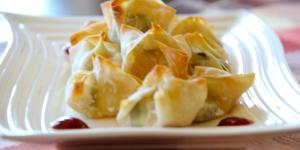
pollo en crema para conquistar